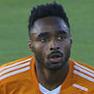
Age: 23